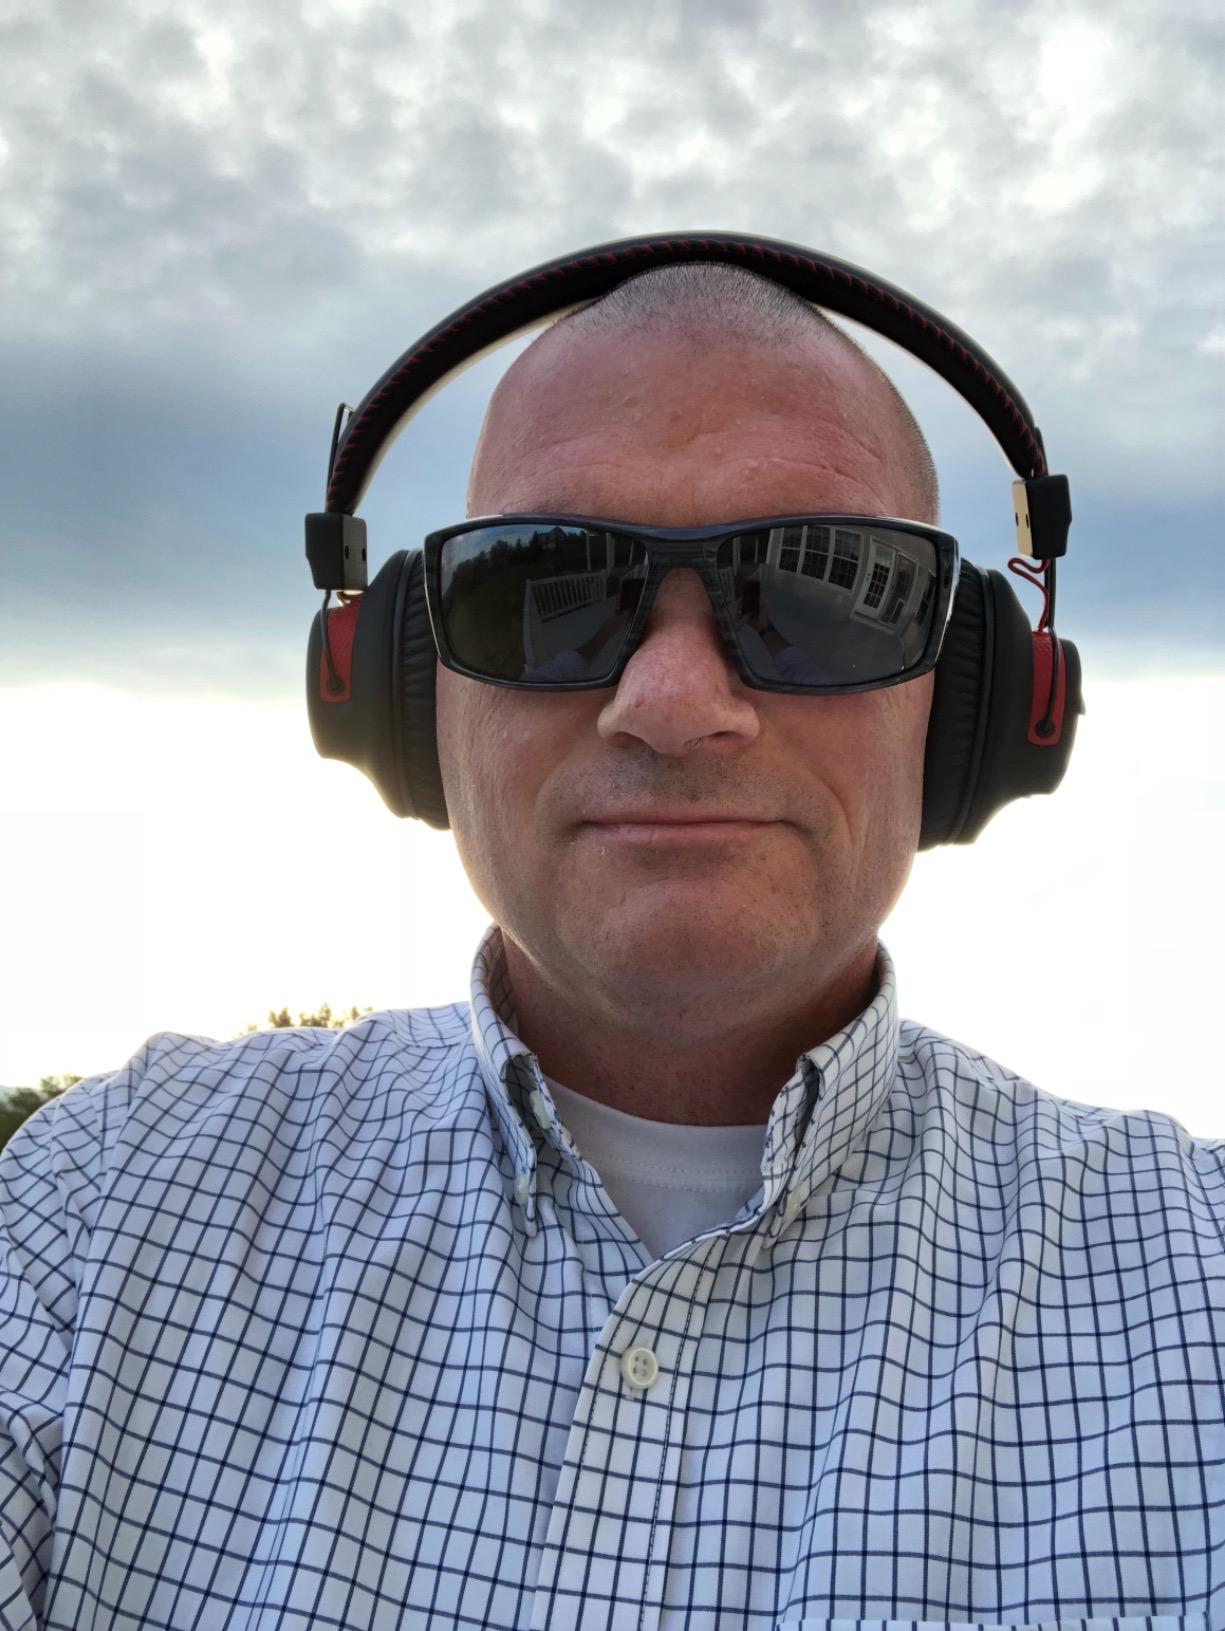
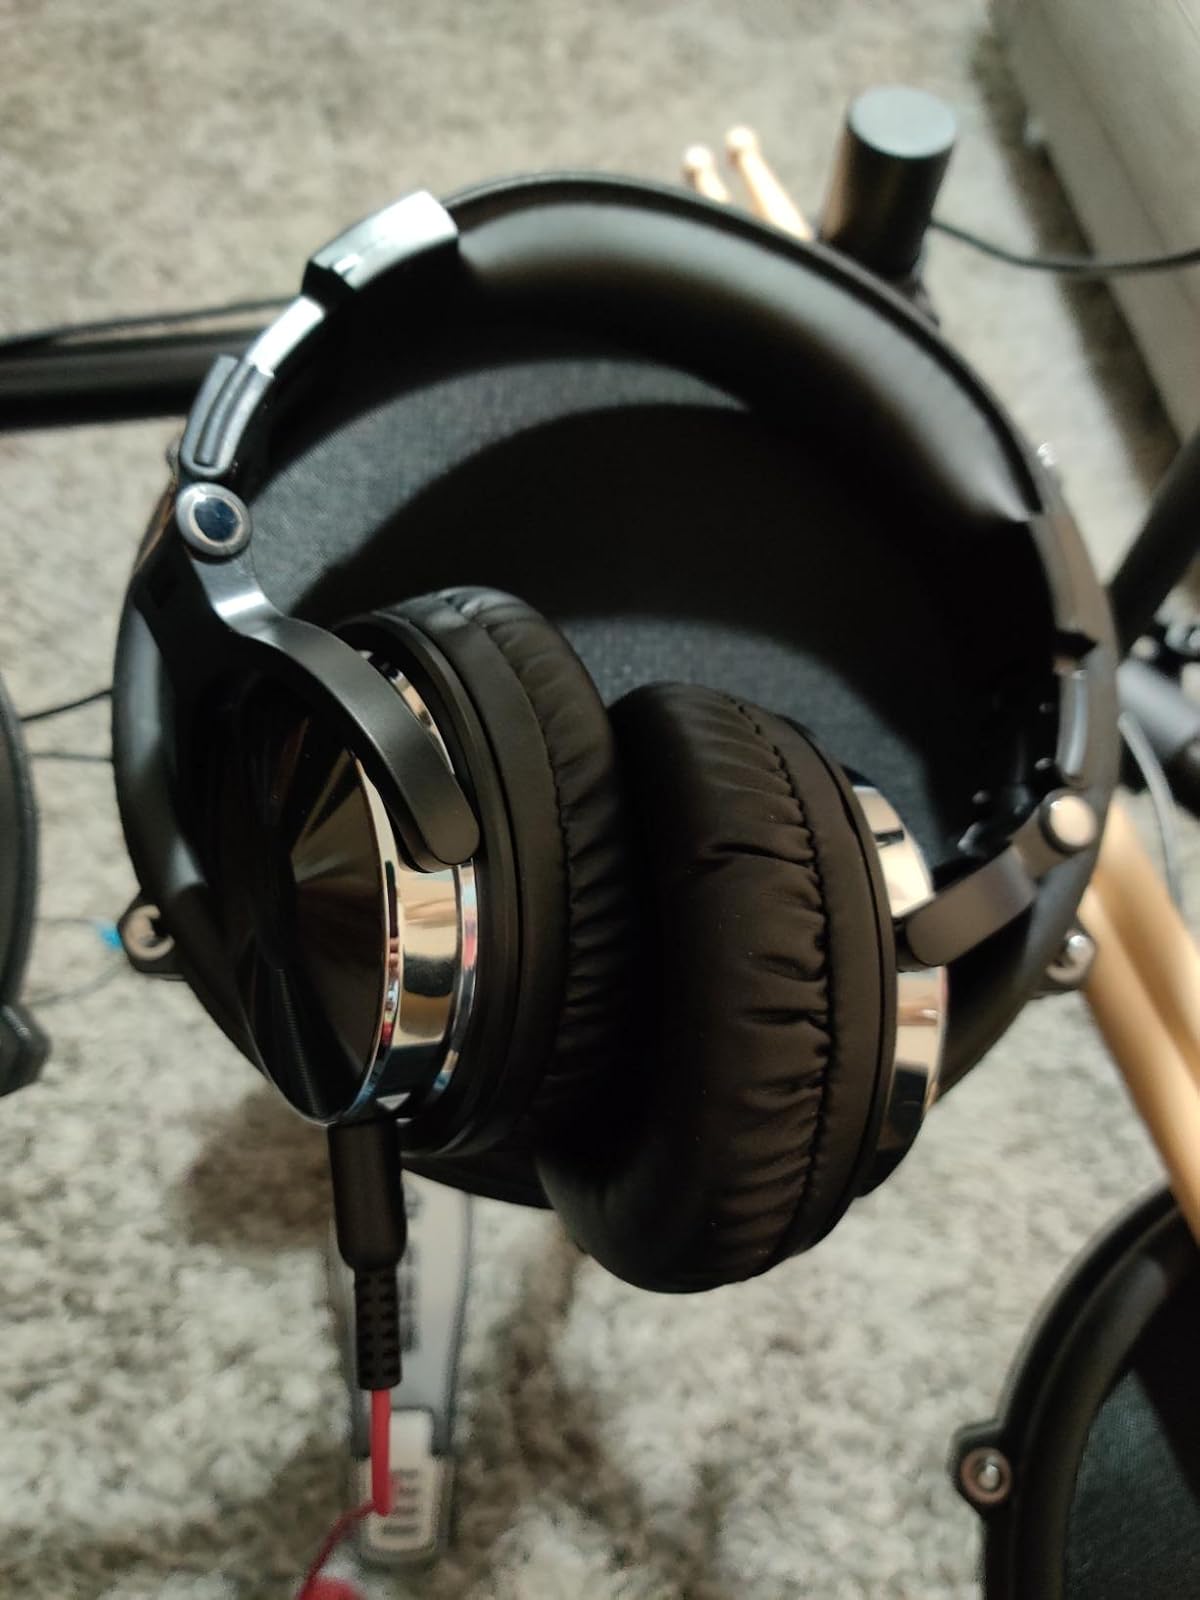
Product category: headphones
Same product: no